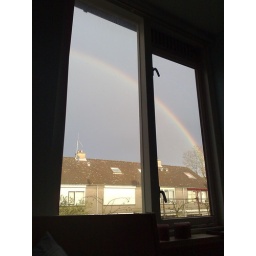
sunday morning by my bedroom window